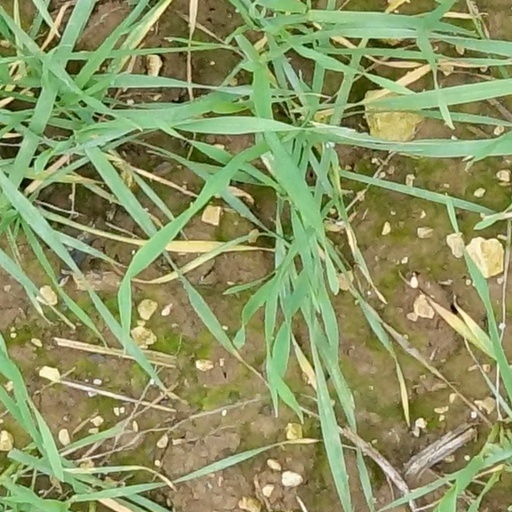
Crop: wheat